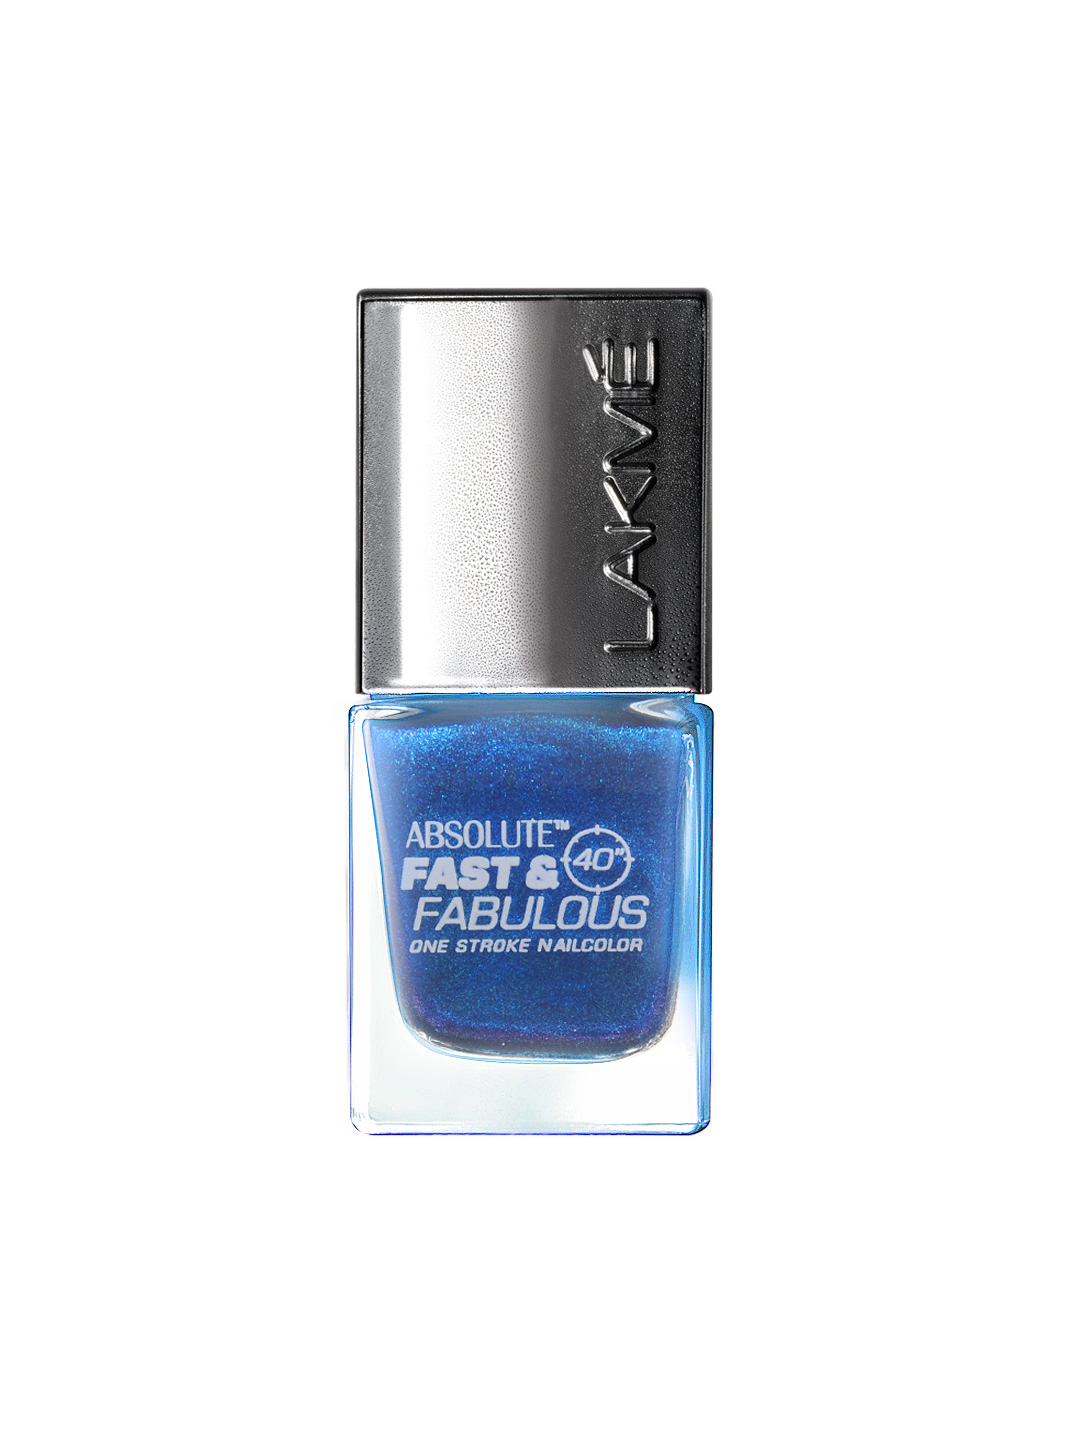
Lakme Absolute Fast & Fabulous Aqua Blaze Nail Polish 05
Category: Personal Care / Nails / Nail Polish
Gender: Women
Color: Blue
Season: Spring 2017
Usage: Casual